Richard, Count of Étampes

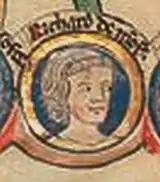

Richard, Count of Montfort, Vertus, and Étampes ( – 2 June 1438), was a Breton nobleman from the House of Dreux-Montfort. Not much is known of his life, except that he was the father of Francis II, Duke of Brittany. In his lifetime, he held many titles and positions. He was appointed captain-general of Guyenne and Poitou in 1419, became the count of Étampes and lord of Palluau, Bourgomeaux, and Ligron on 8 May 1423; and count of Mantes in October 1425.